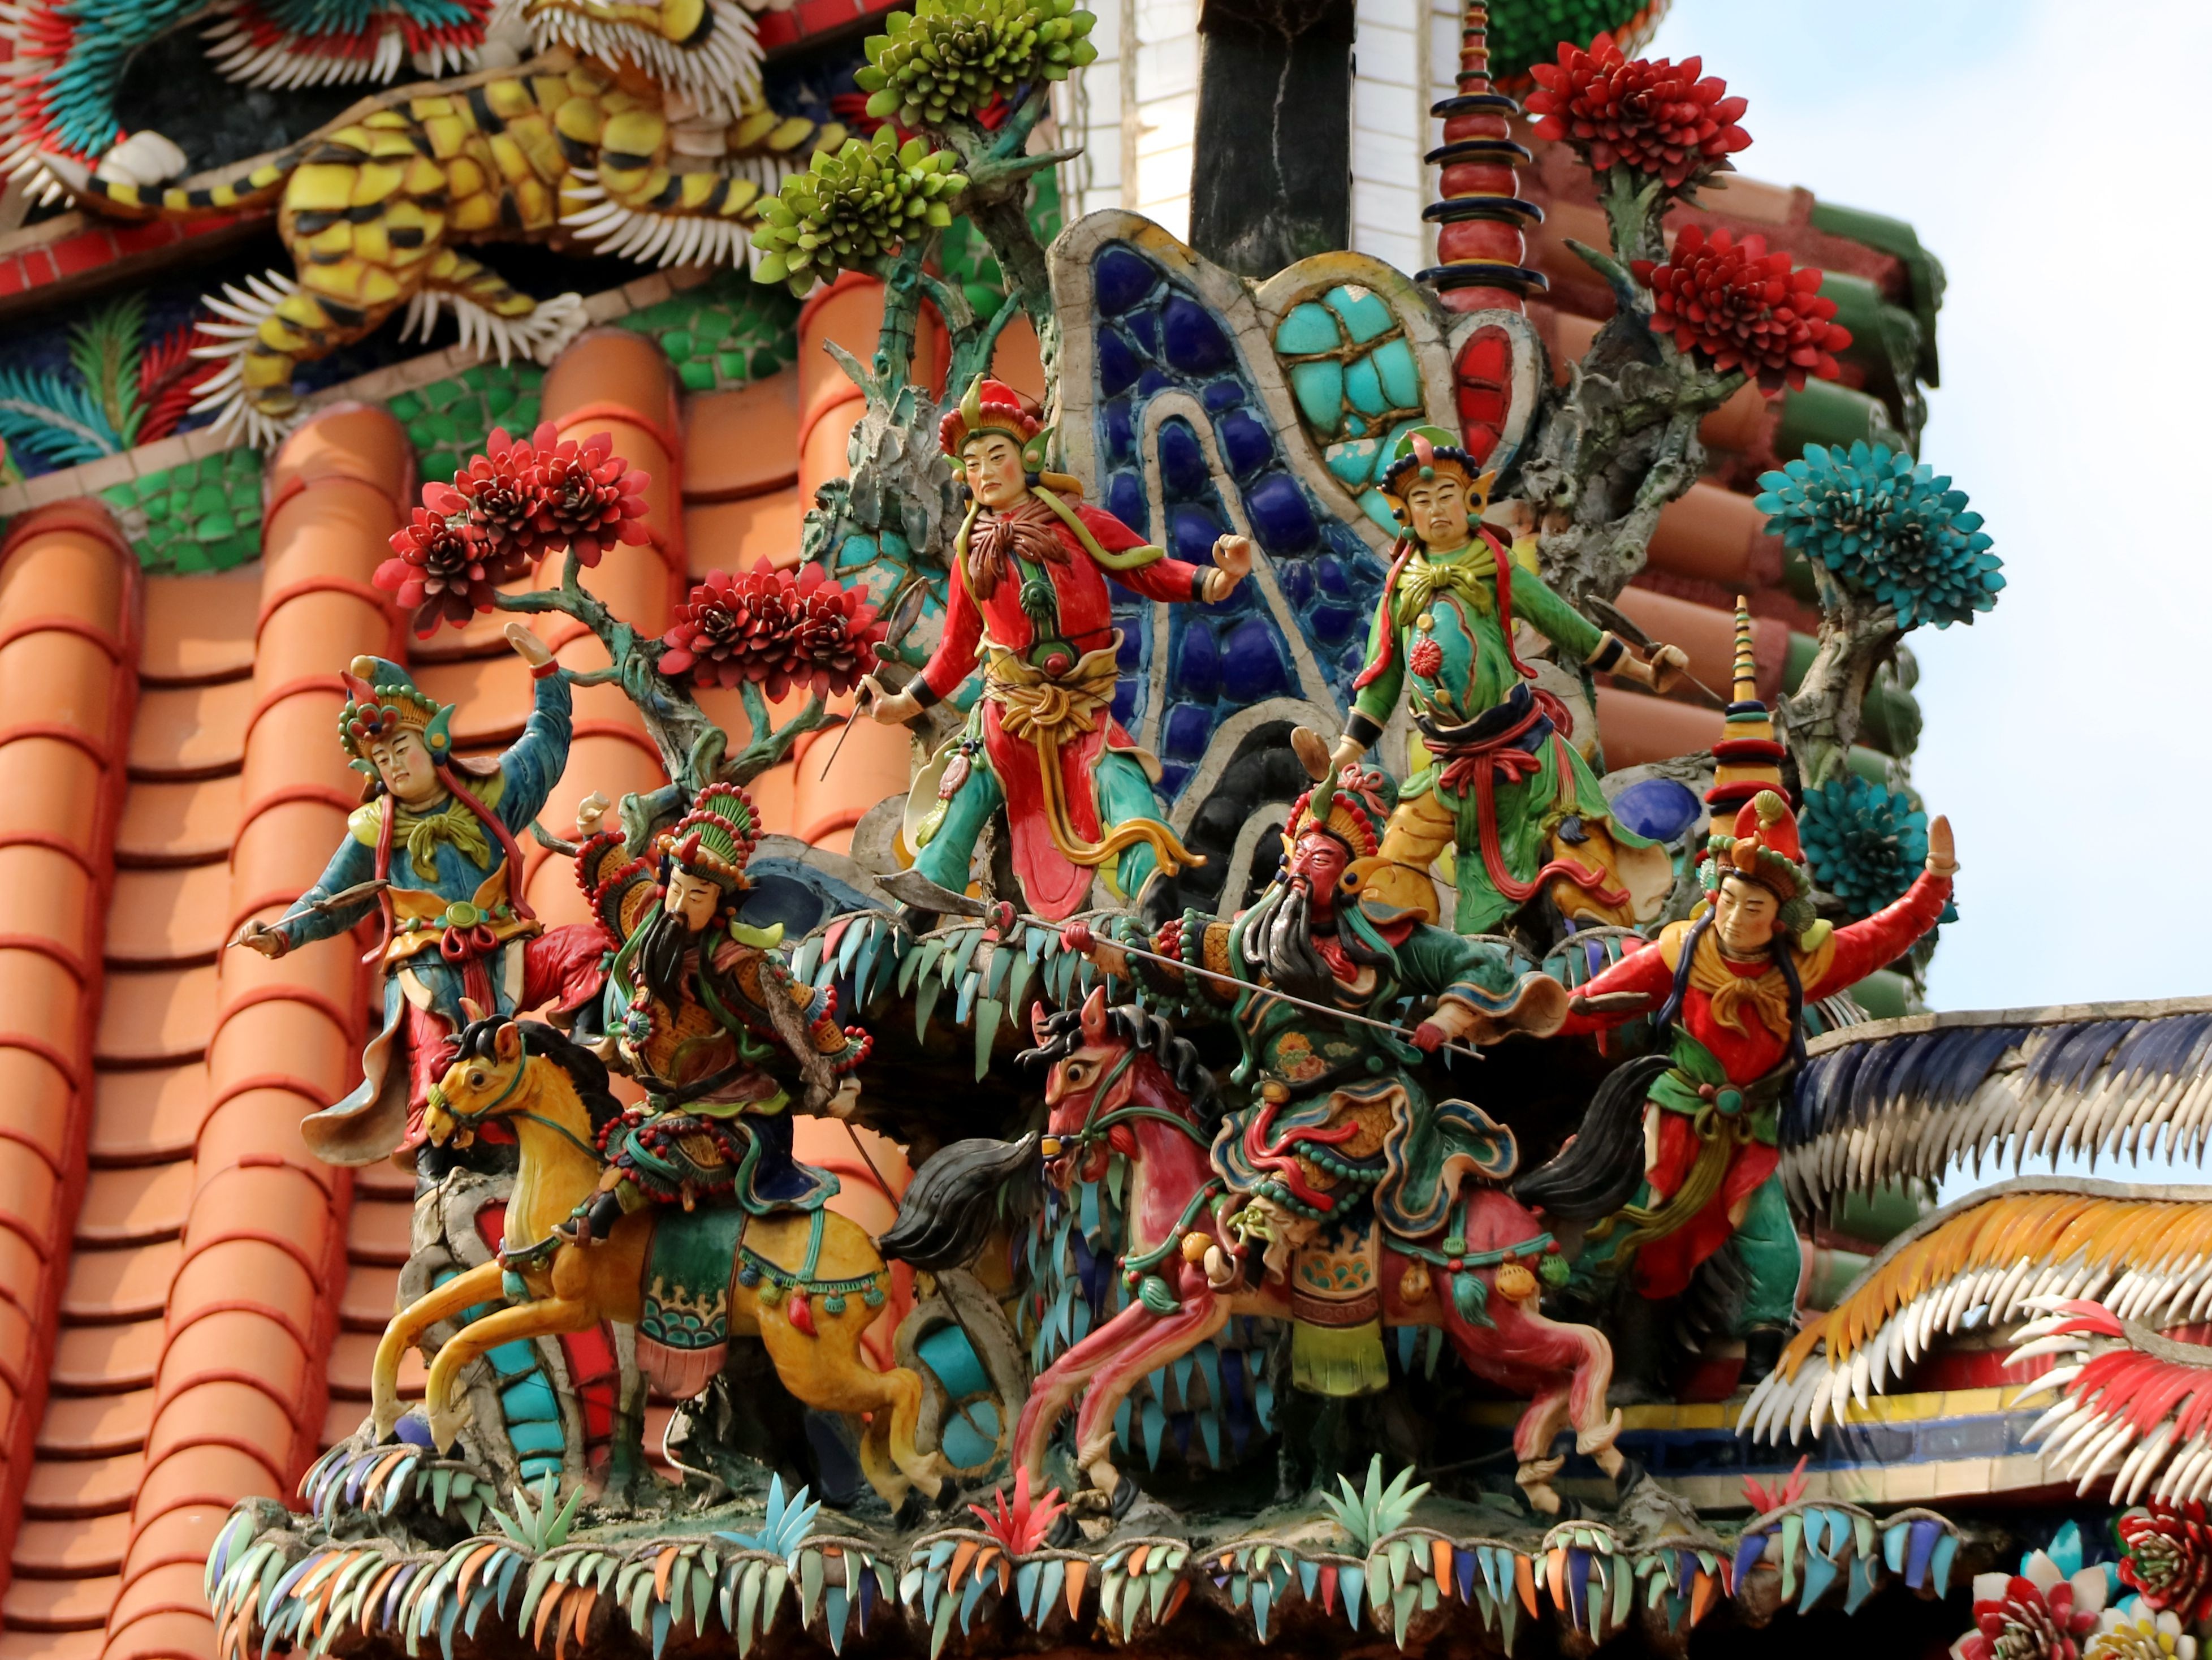
animal, festival, temple, culture, comics, god, mythology, hindu temple, the myth story, god ll, china the myth